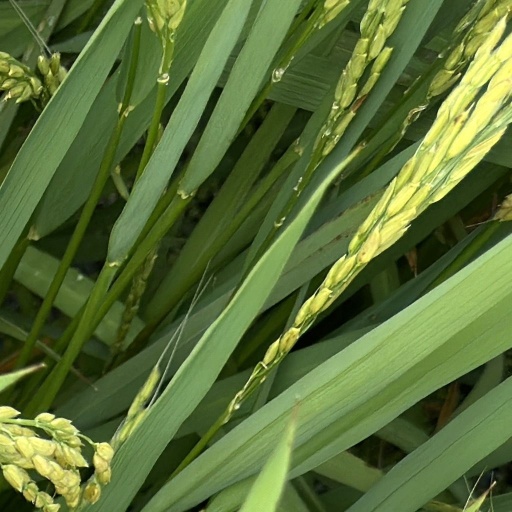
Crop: rice